Tree squirrel

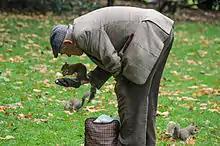
Tree squirrels are a common attraction of many urban parks.

Tree squirrels are a common type of urban wildlife. They can be trained to be hand-fed, and will take as much food as is available because they cache the surplus. Squirrels living in parks and campuses in cities have learned that humans are typically a ready source of food, either deliberately or from careless disposal of surplus. Some people do "squirrel fishing" as a way of simultaneously playing with and feeding squirrels.